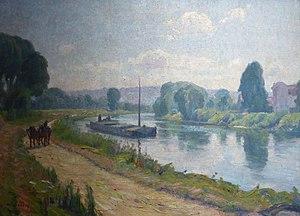
Maurice Grün est né à Réval, Empire russe le 7 février 1870 et mort à Paris le 20 janvier 1947. Il est un peintre russe, naturalisé français le 15 juin 1910.